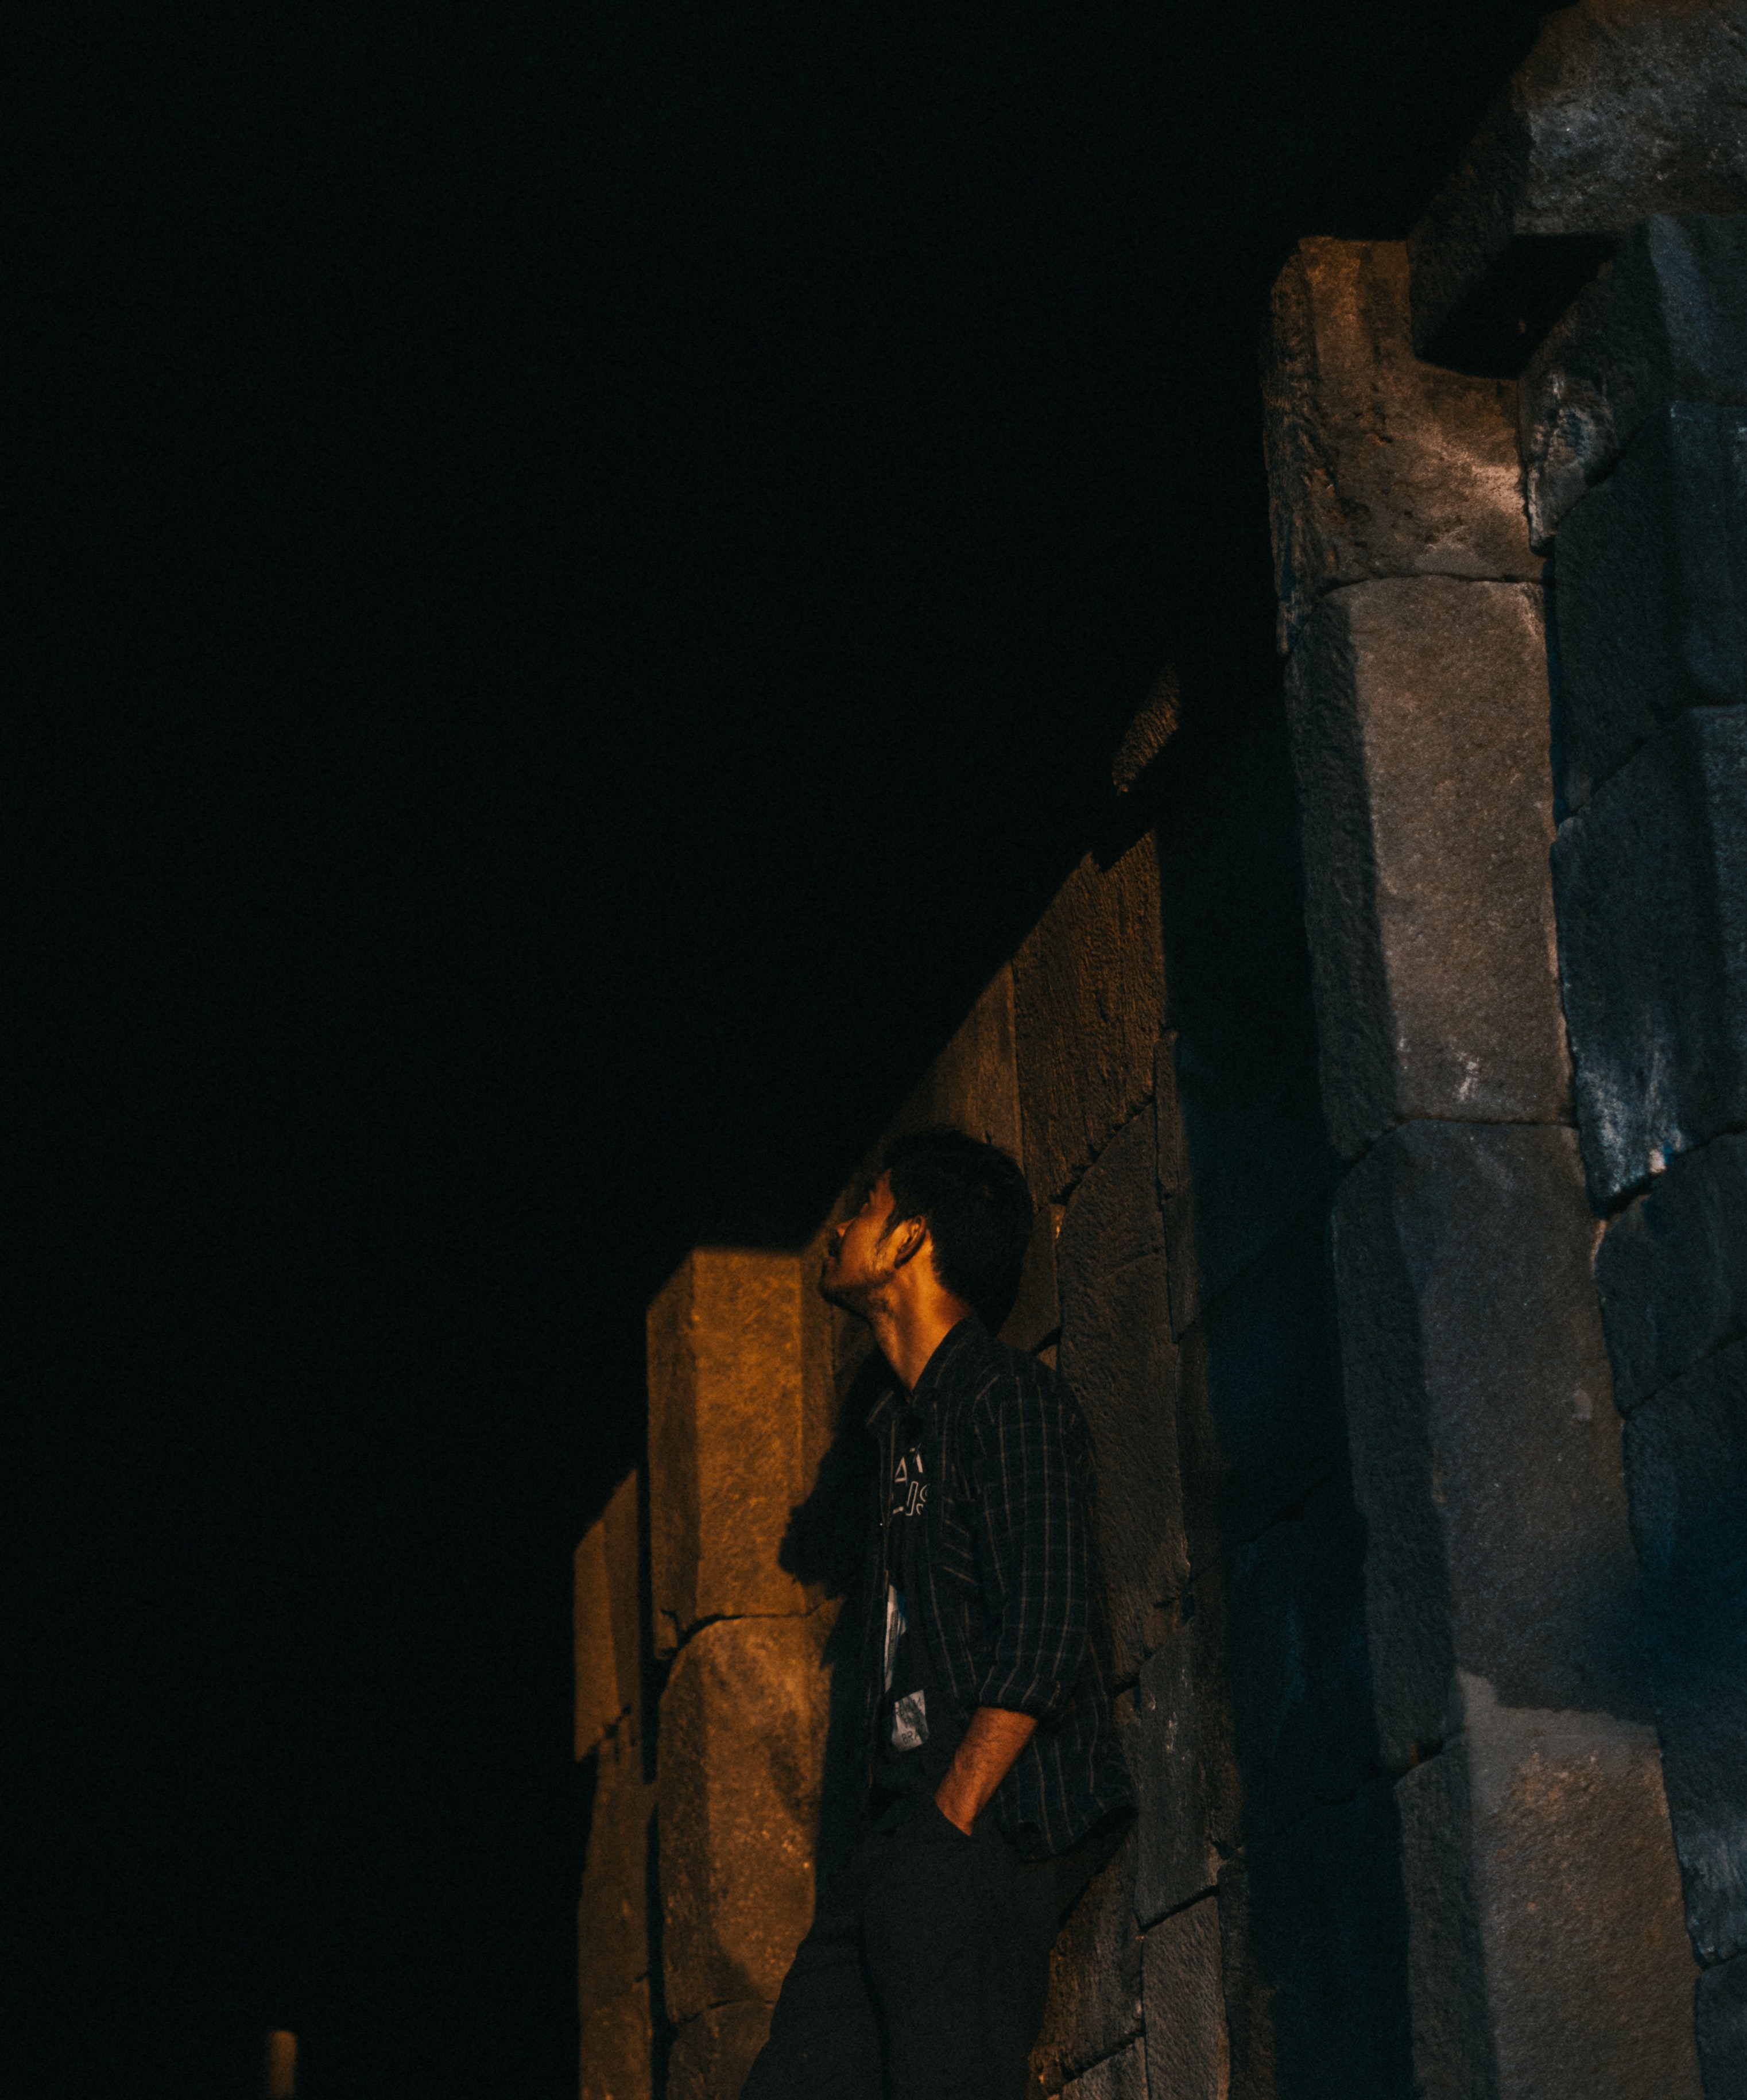
darkness, night, midnight, temple